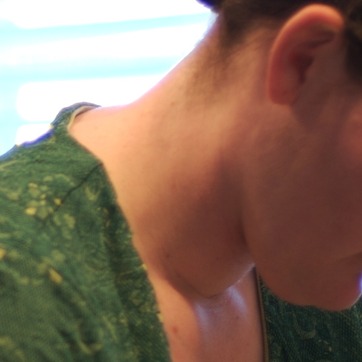
Material: skin